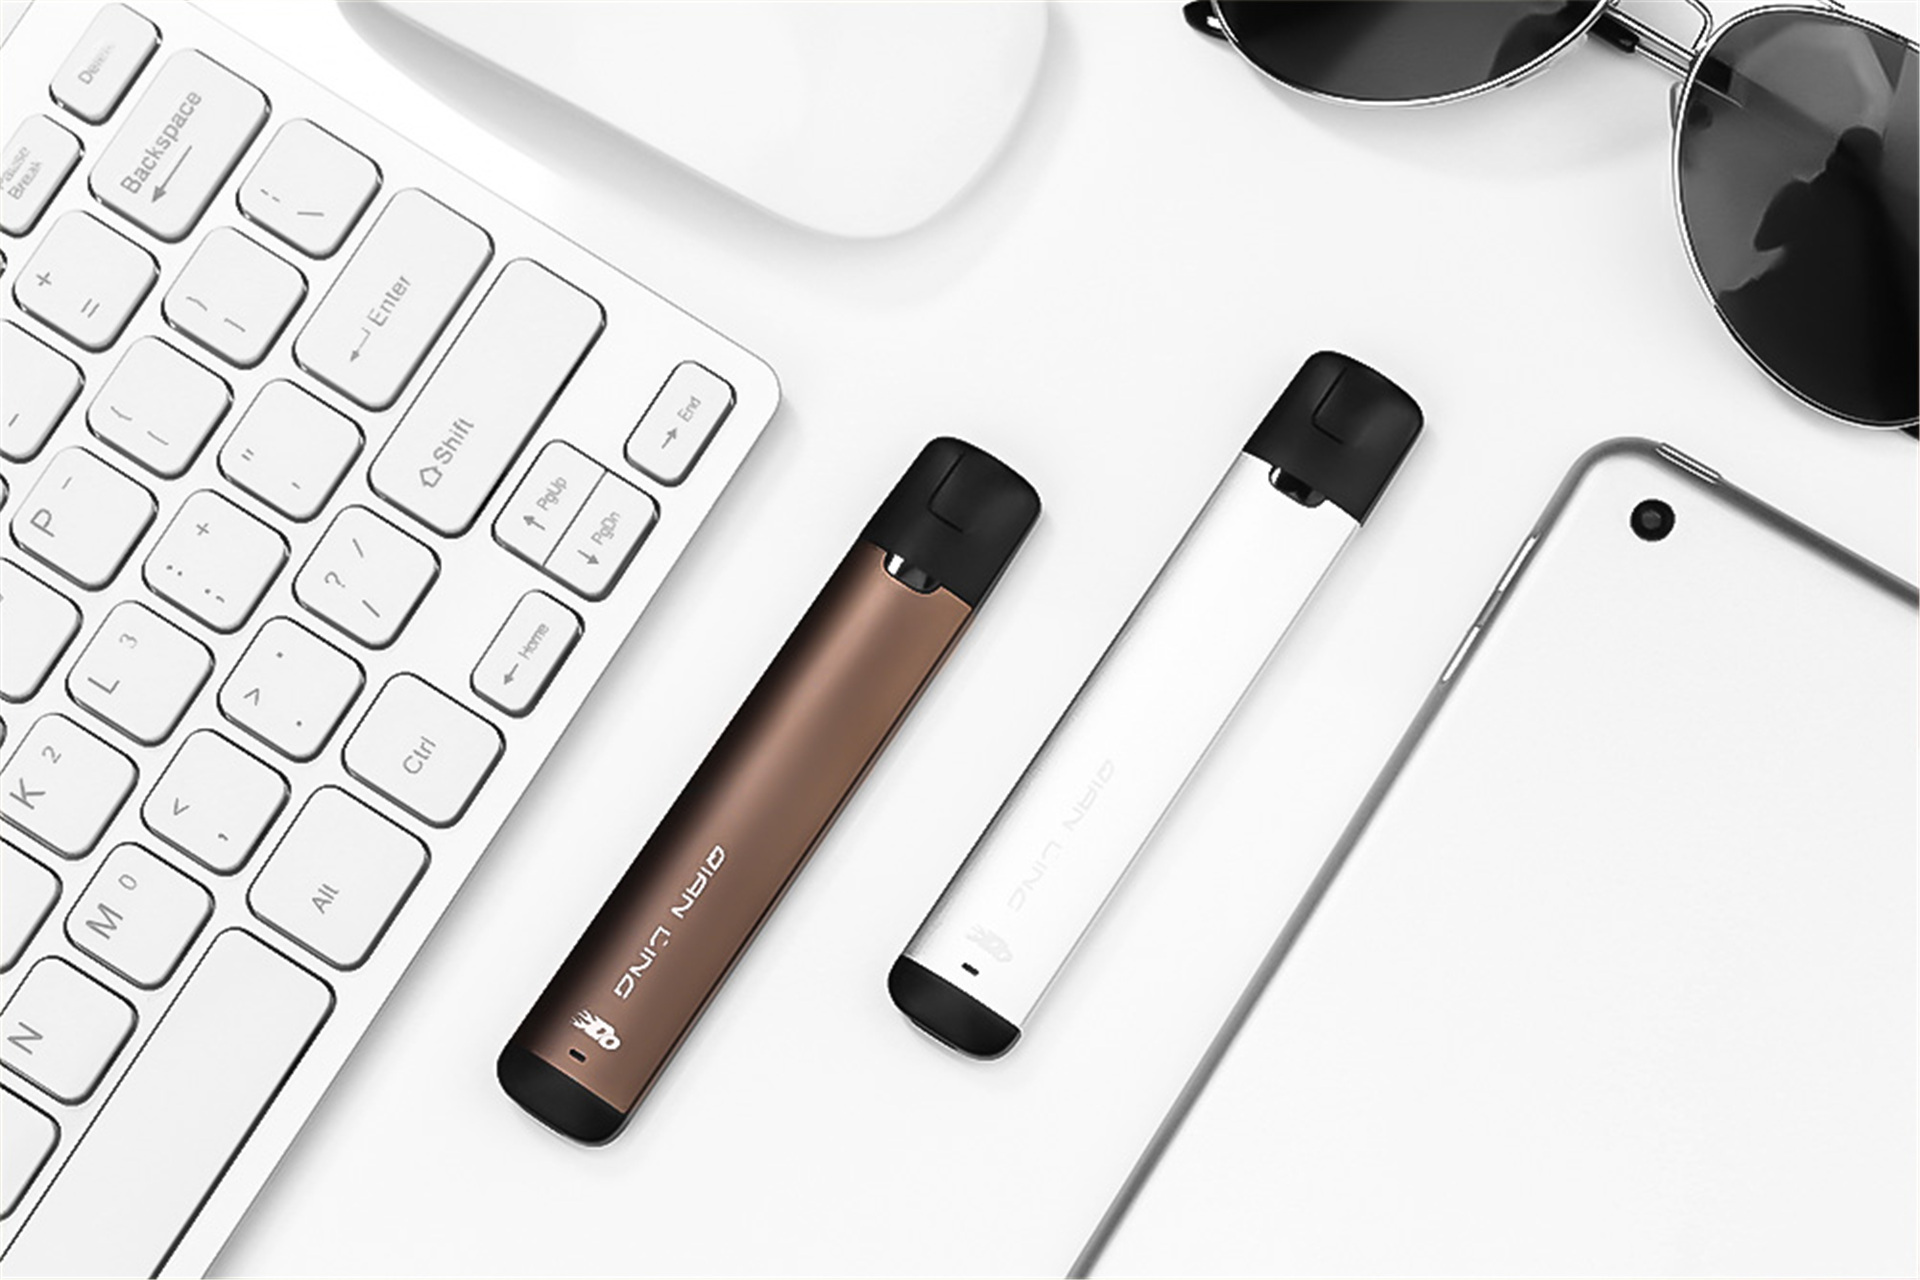
electronic, computer keyboard, technology, electronic device, gadget, input device, stylus, peripheral